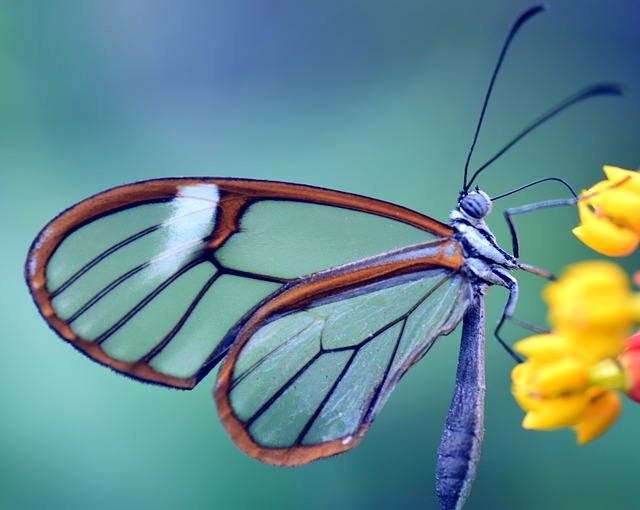
Label: butterfly